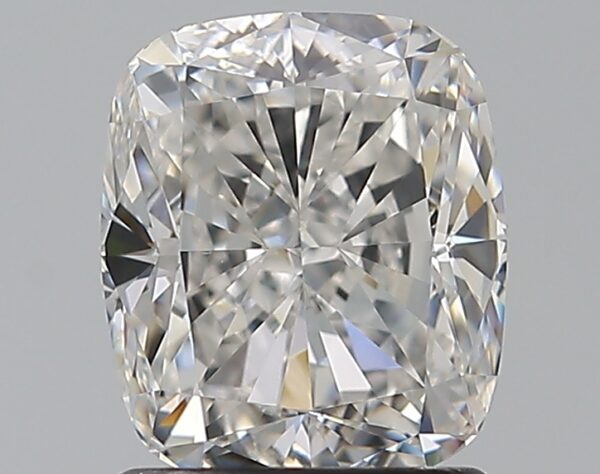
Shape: cushion
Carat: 1.6
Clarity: IF
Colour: D
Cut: EX
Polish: EX
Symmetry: EX
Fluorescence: VS
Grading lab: GIA
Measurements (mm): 7.07 x 6.09 x 4.21